Come Back to Me (Vanessa Hudgens song)

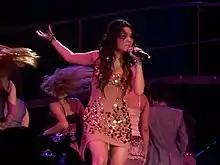
Hudgens performing "Come Back to Me" during High School Musical: The Concert

The music video for "Come Back to Me" was directed by Chris Applebaum. The video was first shown on the Disney Channel on August 25, 2006, following the premiere of "The Cheetah Girls 2". Hudgens walks onto the set of a music video, applies her makeup and changes her shoes. She then performs while dancing against a brightly lit backdrop. Next, she is shown performing and dancing in a black room with numerous chandeliers flickering on and off. She later appears on a red stage with circles flickering in various colors. Afterwards, more shots of the black room is shown, including one in which she is swinging on a chandelier. In the last scene, she sings and dances in front of a colorful background. Black-and-white shots of her and her friends are interspersed throughout the video, and Hudgens' friend, actress Alexa Nikolas, makes an appearance. "The Arizona Republic" writer Bill Goodykoontz wrote that Hudgens shows a somewhat mature side in the video: "[W]hen your only context for ever having seen Hudgens is starring as Gabriella, the sweet little brainiac in "High School Musical", it's certainly different to see her flouncing around in spaghetti-strap tops, rolling her shoulders and whatnot." A director's cut version of the video appears on the physical release of the single.